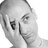
Emotion: sad